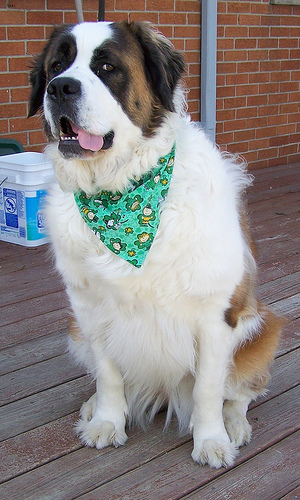
Breed: saint bernard